Vltava

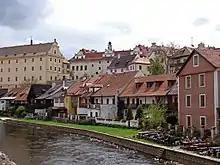
Historic Centre of Český Krumlov near the Vltava River

Between the confluence with the Elbe at Mělník and Prague, the river is navigable by vessels of up to displacement. Most of the river upstream of Prague as far as České Budějovice is navigable by craft of up to displacement, but such vessels cannot pass the dams at Orlík and Slapy, and are also restricted by a low bridge at Týn nad Vltavou. Work is planned to complete boat lifts, planned for but never completed, at the two dams, and to rebuild the bridge, in order for them to navigate throughout. Much smaller craft, of up to displacement and under beam and air draft, can avoid these obstacles.